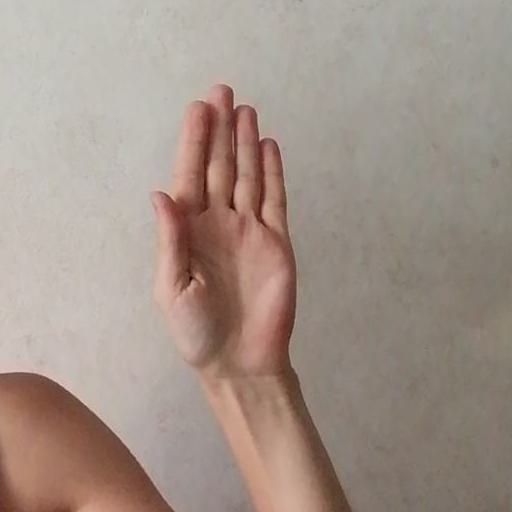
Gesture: stop